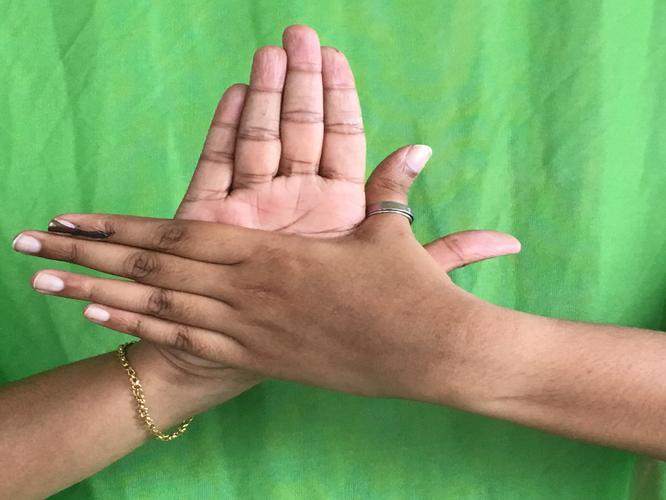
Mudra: Chakra
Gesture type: double_hand